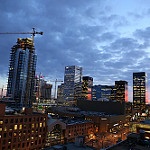
Scene: Outdoor